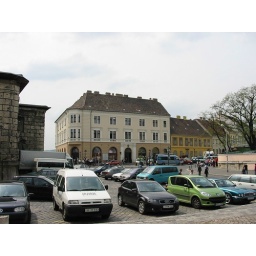
Looking around Castle Hill. Lots of nice buildings on main street between castle and Matthias Church.